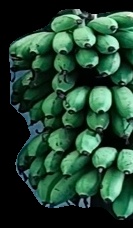
Variety: rasbale
Grade: grade2